Cinema of Europe

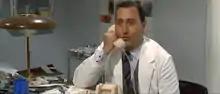
"Be Sick... It's Free" by Luigi Zampa (1968)

Commedia all'italiana ("Comedy in the Italian way") is an Italian film genre born in Italy in the 1950s and developed in the following 1960s and 1970s. It is widely considered to have started with Mario Monicelli's "Big Deal on Madonna Street" in 1958 and derives its name from the title of Pietro Germi's "Divorce Italian Style", 1961. According to most of the critics, "La Terrazza" by Ettore Scola (1980) is the last work considered part of the Commedia all'italiana.